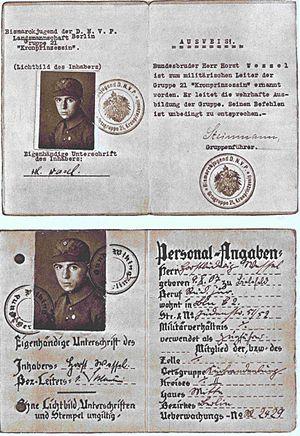
Cartes de membre de Horst Wessel au sein des Bismarckjugend et du Bund Wiking.
Horst Wessel est un militant nazi allemand, membre de la SA, né le 9 octobre 1907 à Bielefeld et mort assassiné le 23 février 1930 à Berlin.